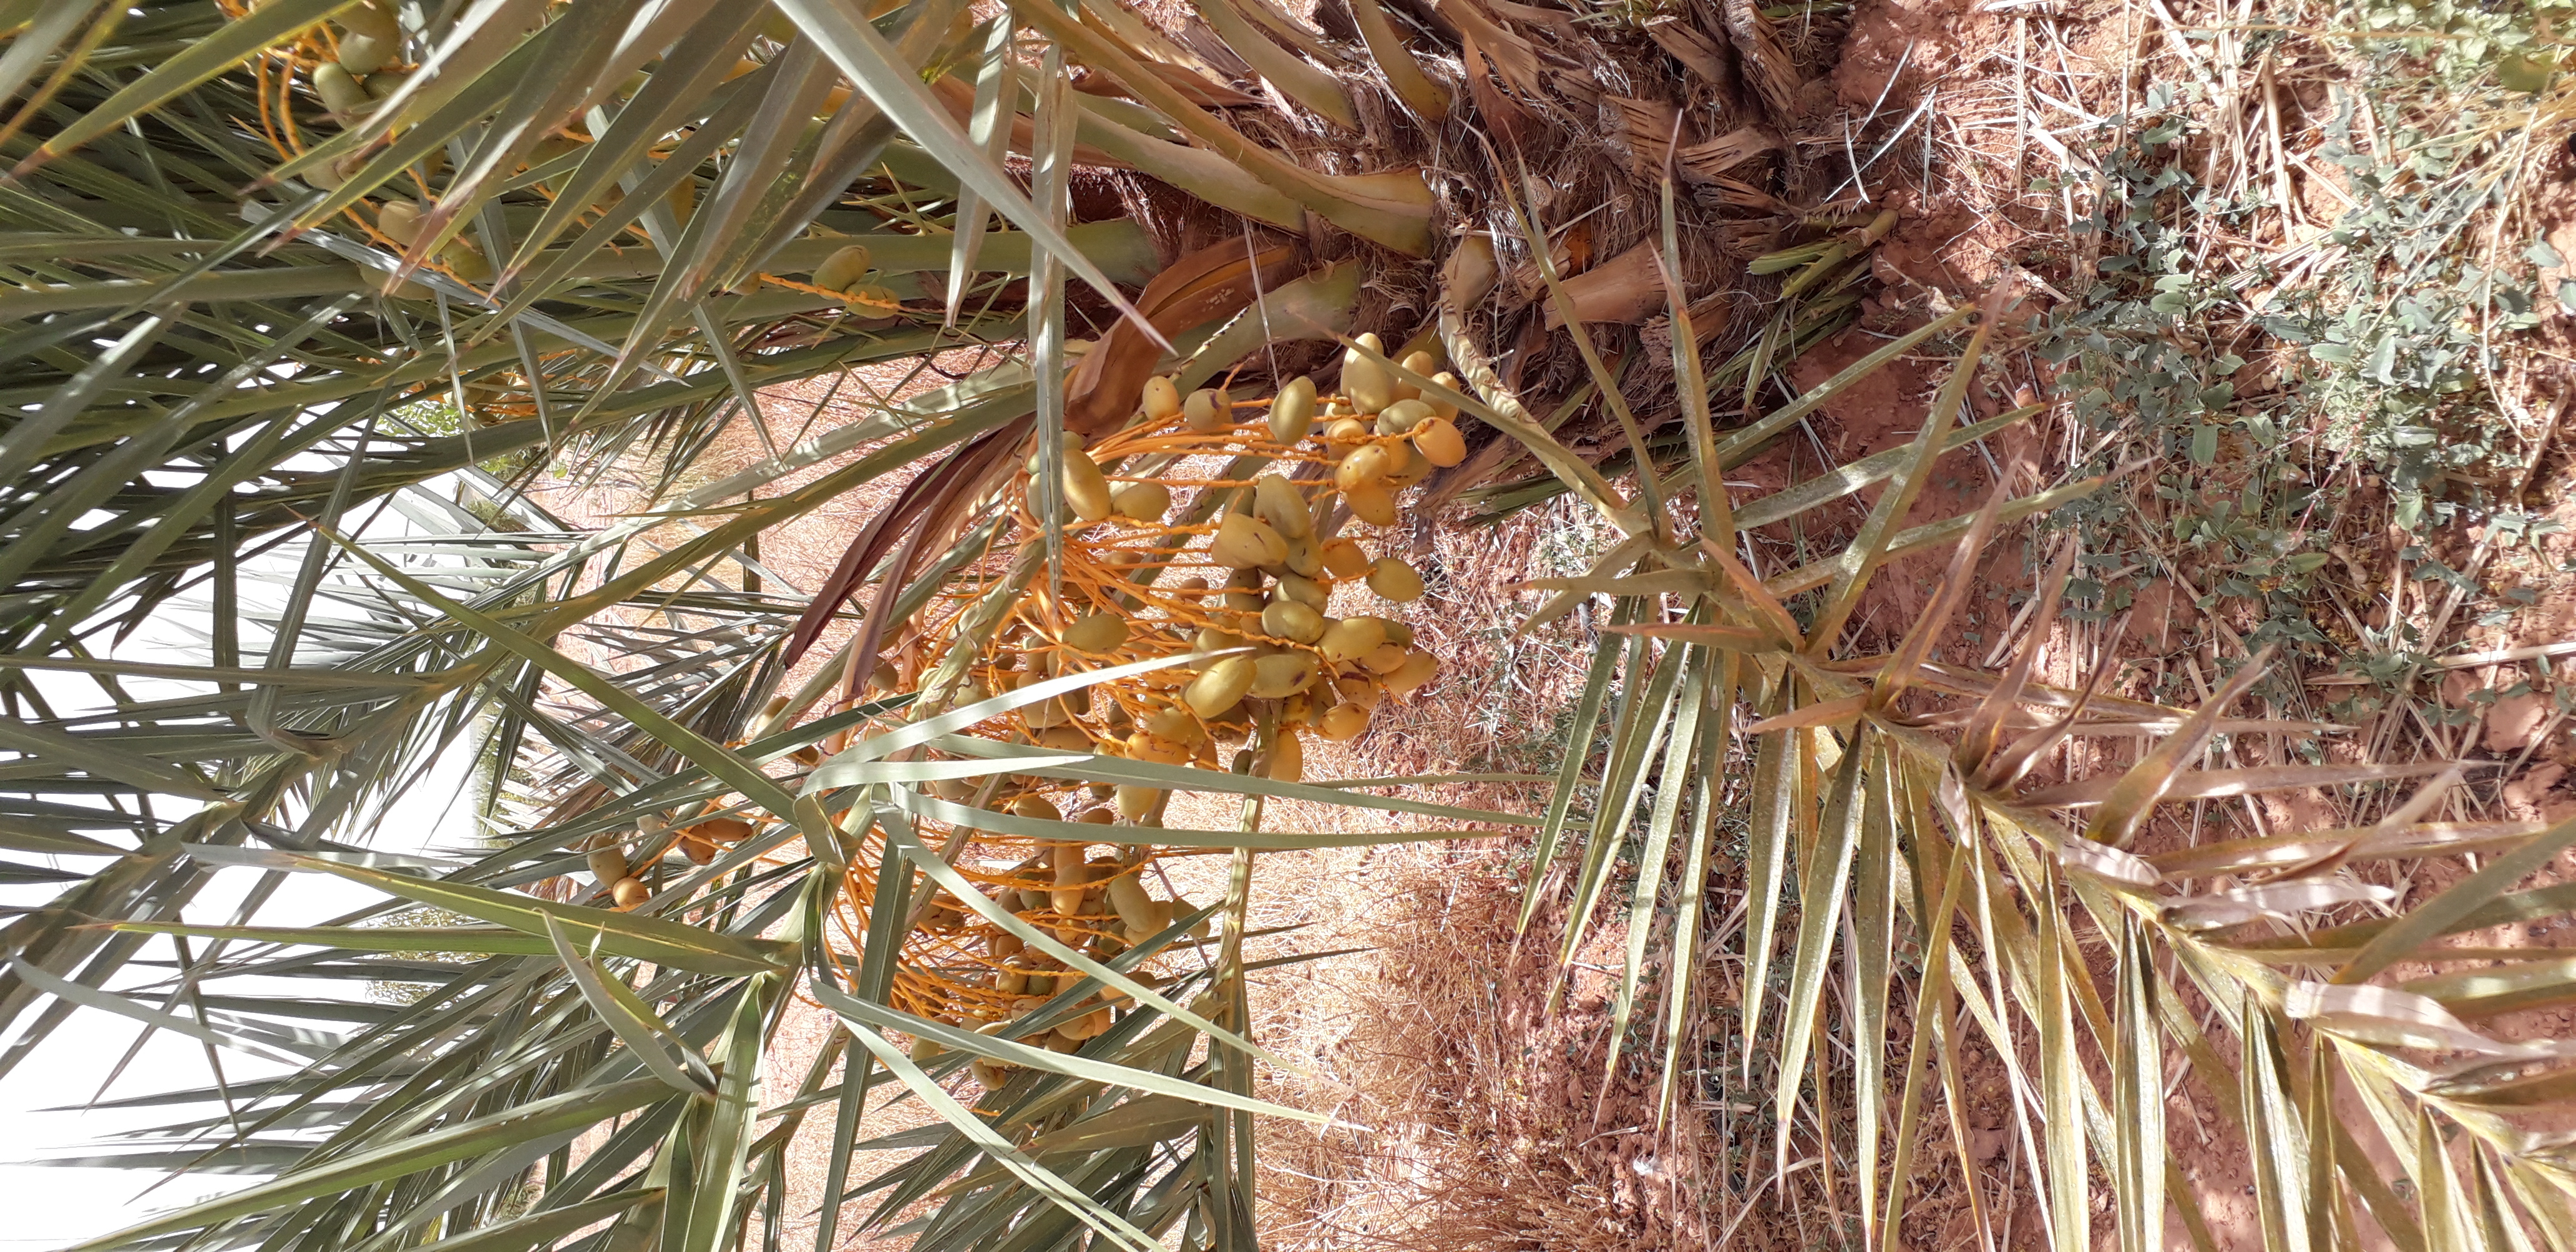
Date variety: Boumajhoul